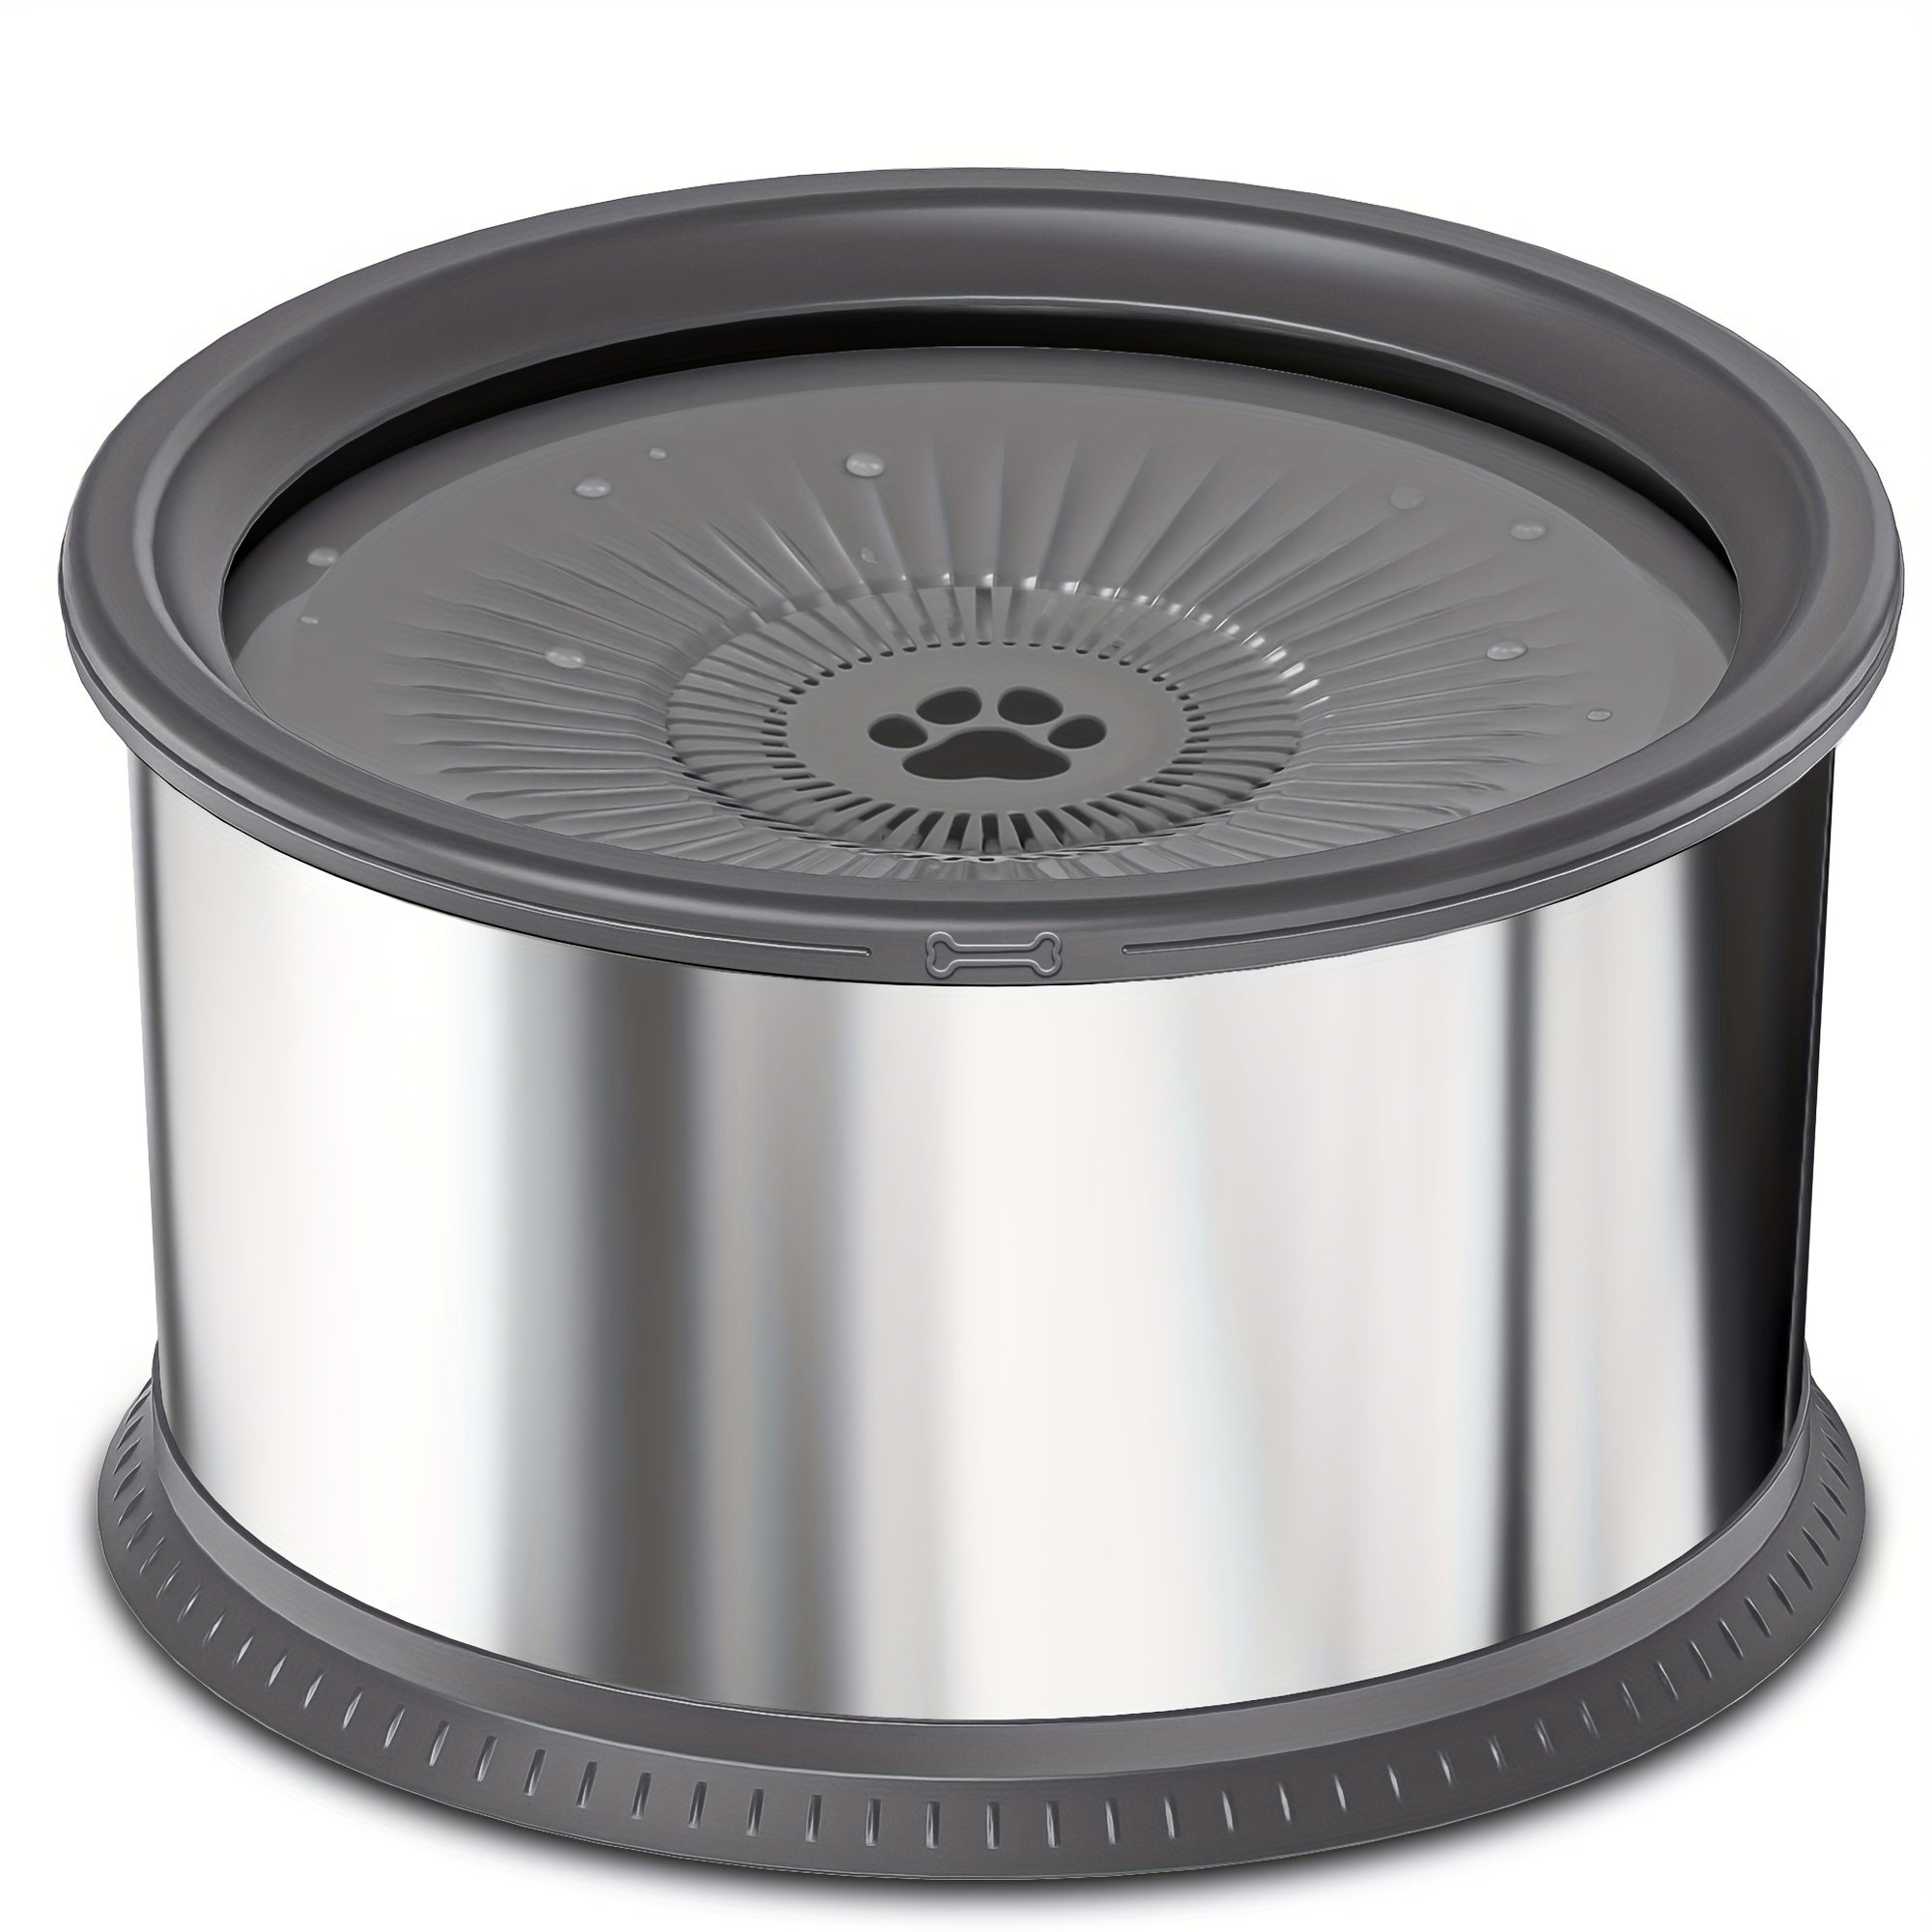
Extra Large Spill-Proof Dog Water Bowl
Mess-free hydration for big dogs and busy kennels Specifications: • Capacity: 6.5L (1.6 Gallon) • Color: Gray • Dimensions: 26.92 cm x 15.49 cm (refer to the image) • Material: Polyester • Target Species: Dogs • Features: Spill-resistant design, anti-slip base, slow-feeder top, easy to clean Benefits: Prevents water spills and keeps your floors dry Holds 6.5L of water—perfect for large dogs and multi-pet households Anti-slip base keeps bowl in place during use Designed for slower, controlled drinking to prevent choking and bloating Easy to disassemble and clean for everyday hygiene Ideal for use at home, in kennels, or pet boarding setups Description: The Extra Large Spill-Proof Dog Water Bowl is designed to make hydration clean and stress-free for both you and your pets. With a generous 6.5L capacity, this water bowl is perfect for large dog breeds and homes with multiple pets. Its spill-resistant lid and anti-slip base ensure water stays in the bowl, not on your floor.
Brand: TM
Category: Animals & Pet Supplies > Pet Supplies > Pet Bowls, Feeders & Waterers > Water Dispensers